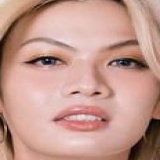
ca sĩ Luna Đào